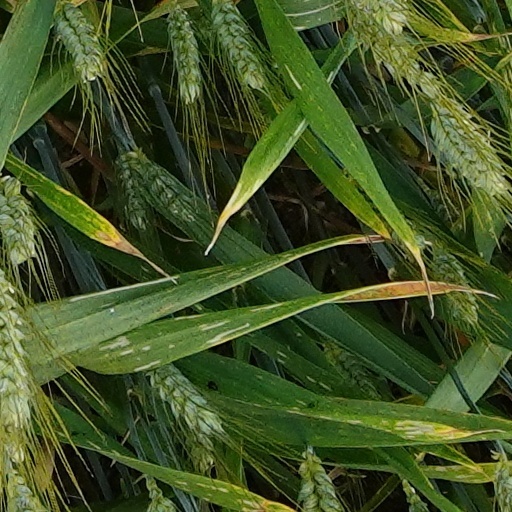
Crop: wheat